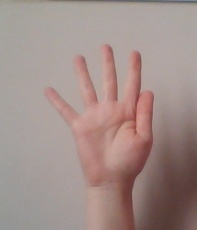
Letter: sheen